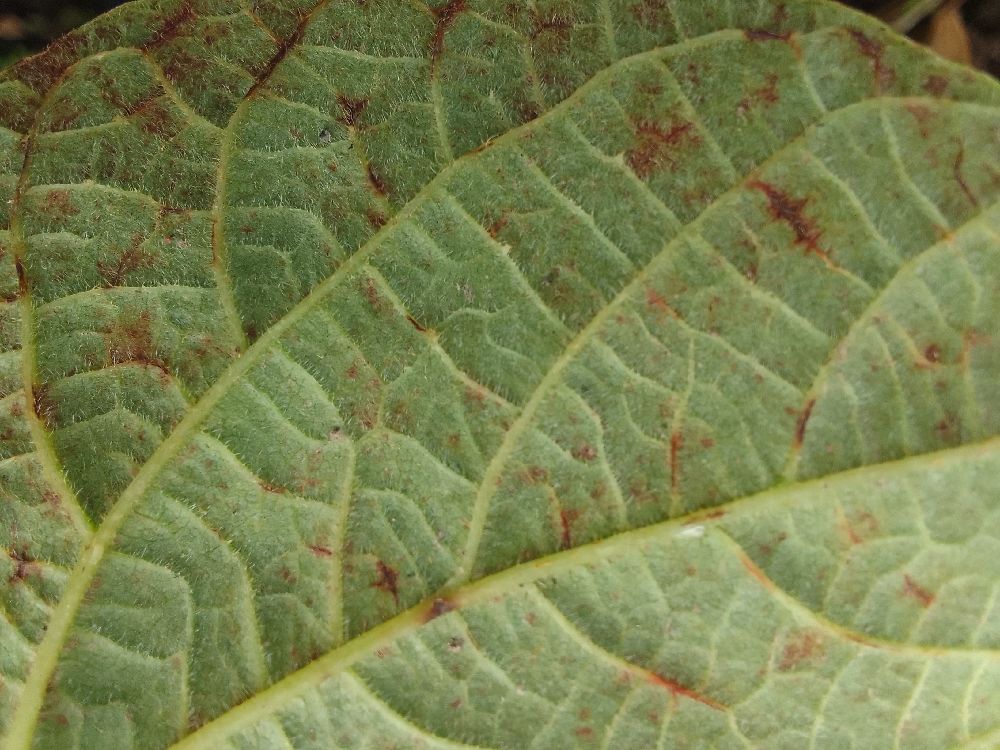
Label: anthracnose